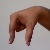
The image shows a hand gesture representing the letter 'Q' in Indian Sign Language.